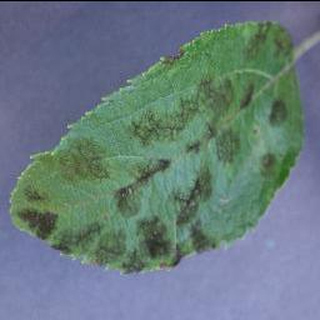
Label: apple_apple_scab